Geiranger Church

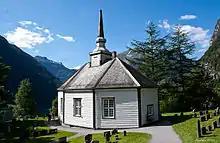
View of the church

Geiranger Church is a parish church of the Church of Norway in Stranda Municipality in Møre og Romsdal county, Norway. It is located in the village of Geiranger, and the end of the famous Geirangerfjorden. It is the church for the Geiranger parish which is part of the Nordre Sunnmøre prosti (deanery) in the Diocese of Møre. The white, wooden church was built in an octagonal design in 1842 using plans drawn up by the architect Hans Klipe. The church seats about 124 people.